Stroitel Stadium (Murmansk)

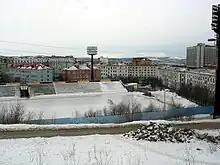
Stadium Stroitel

Stroitel Stadium (Russian: Стадион «Строитель») is a bandy arena in Murmansk, Russia. Its audience capacity is 5,000 people. It is the home arena of bandy club Murman Murmansk.